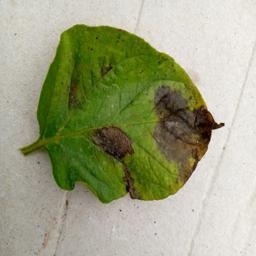
Etiqueta: Late Blight